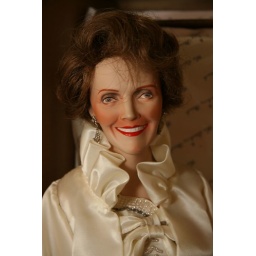
I have no idea who this person is. It is on a plate that I saw in an antique store.